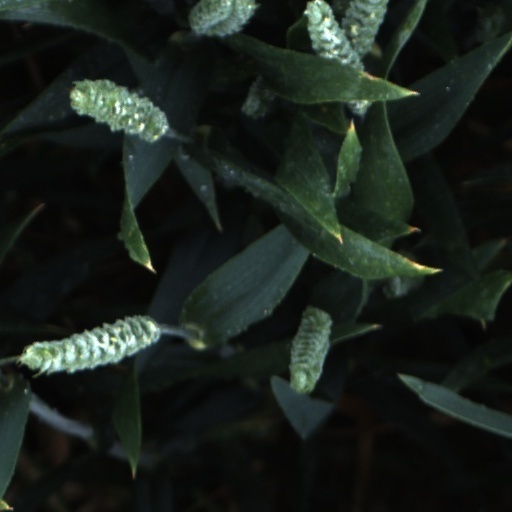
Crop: wheat